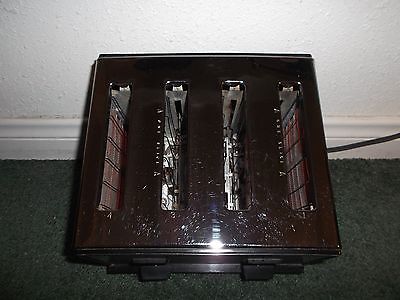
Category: toaster